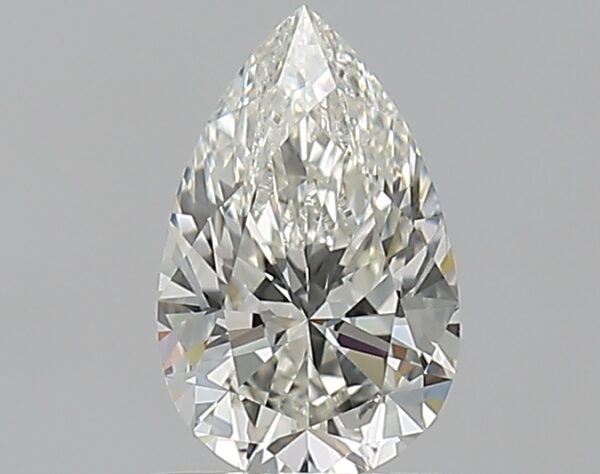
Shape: pear
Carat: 0.81
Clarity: VS2
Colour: J
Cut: EX
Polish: EX
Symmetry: VG
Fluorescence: N
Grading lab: GIA
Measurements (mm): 8.13 x 5.14 x 3.26